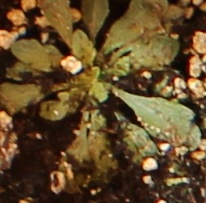
Label: Horseweed